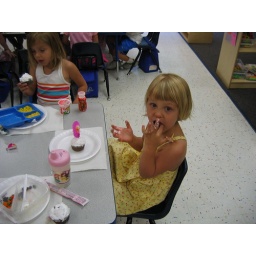
We took in cupcakes decorated with paper flowers before heading to McDonald's to meet Daddy for birthday lunch.